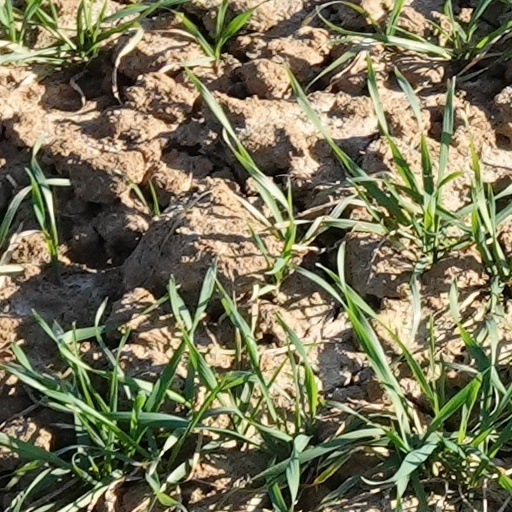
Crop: wheat